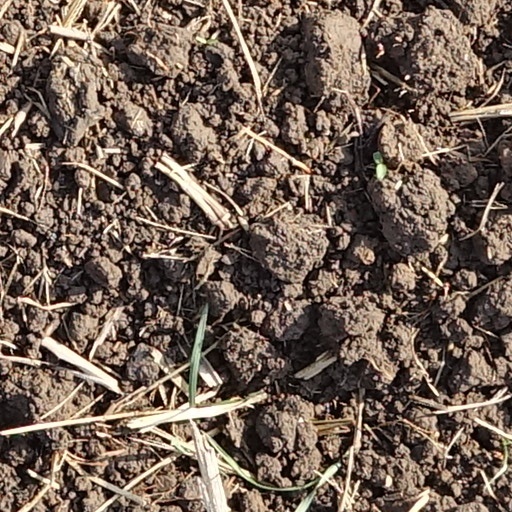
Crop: wheat